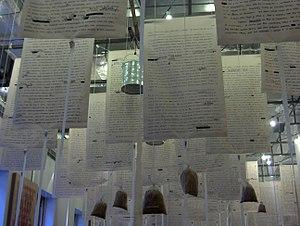
Diadorim est l'unique roman de l'auteur brésilien João Guimarães Rosa paru en 1956. Cet ouvrage de taille imposante consiste en un long fil de pensée du narrateur : Riobaldo. Il raconte ses années passées en tant que jagunço, sorte d'homme de main du Nordeste, et les aventures vécues dans l'environnement hostile du sertão.